Poultry litter

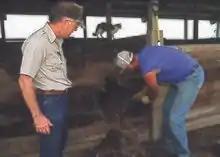
Two American farmers check a poultry litter composter.

In agriculture, poultry litter or broiler litter is a mixture of poultry excreta, spilled feed, feathers, and material used as bedding in poultry operations. This term is also used to refer to unused bedding materials. Poultry litter is used in confinement buildings used for raising broilers, turkeys and other birds. Common bedding materials include wood shavings, sawdust, peanut hulls, shredded sugar cane, straw, and other dry, absorbent, low-cost organic materials. Sand is also occasionally used as bedding. The bedding materials help absorb moisture, limiting the production of ammonia and harmful pathogens. The materials used for bedding can also have a significant impact on carcass quality and bird performance.